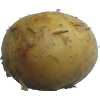
Label: white_potato